Crafton, Buckinghamshire

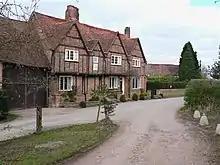
Crafton Farmhouse, 2006

Crafton is a hamlet in the civil parish of Mentmore, in Buckinghamshire, England.